Karina Jett

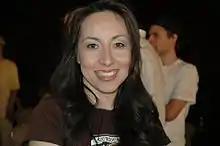
Karina Jett in the 2005 World Series of Poker

Karina Niki Jett (née Mikelis) is a professional poker player. She may be best known for her appearances on the GSN series "Poker Royale" Battle of the Sexes. Jett appeared and won in "Poker After Dark" as well as appeared in "Late Night Poker"s fourth season.